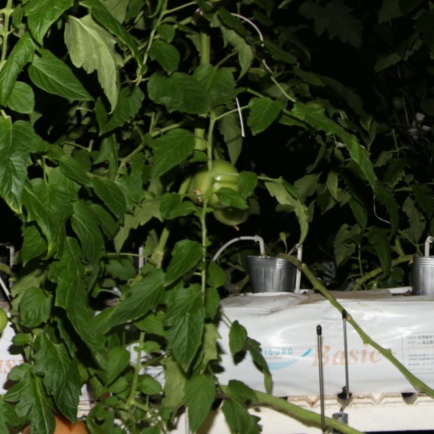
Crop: tomato